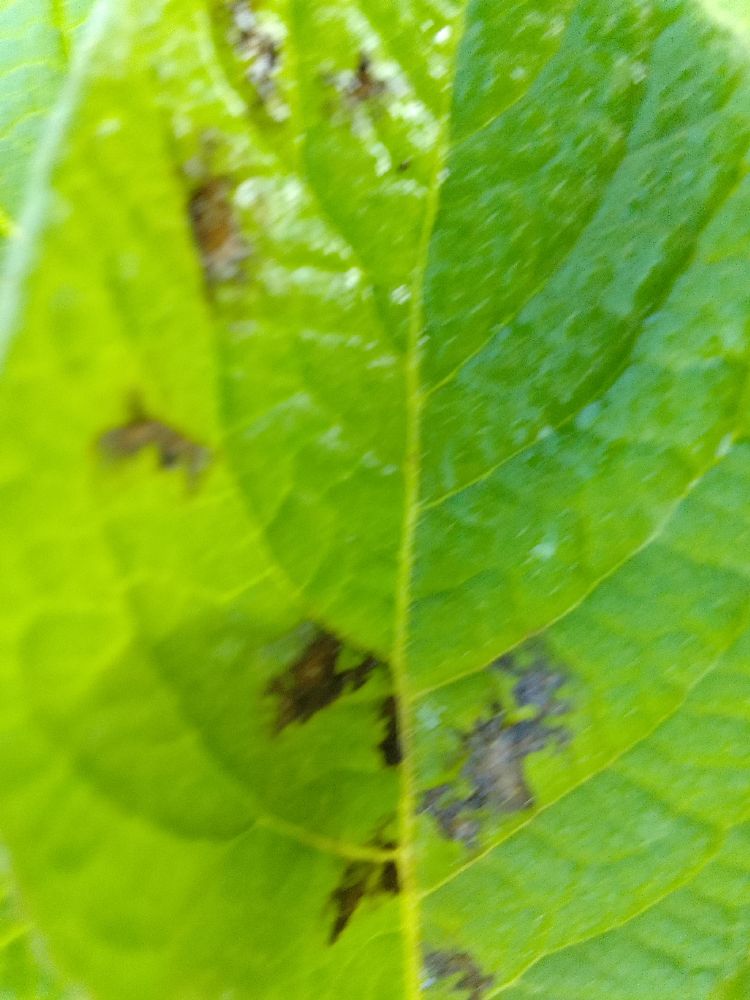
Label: Early blight